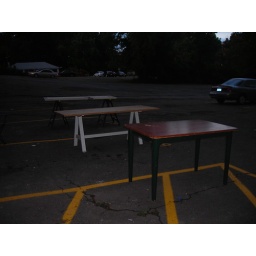
pong and flip cup tables in the